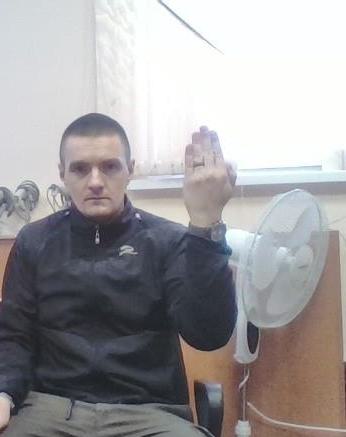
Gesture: stop_inverted